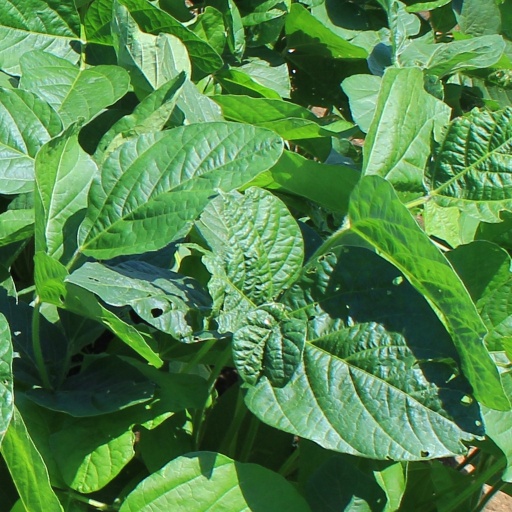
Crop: soybean